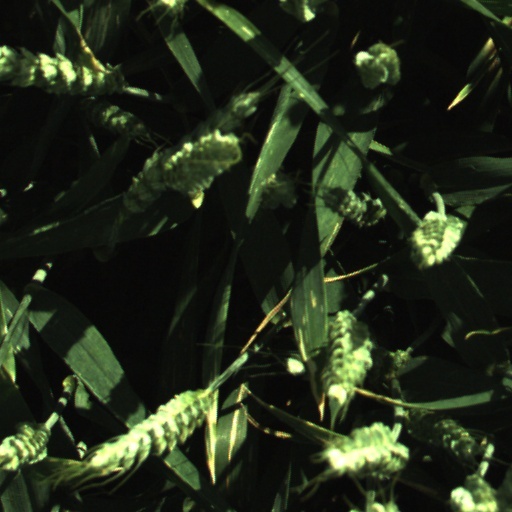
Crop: wheat